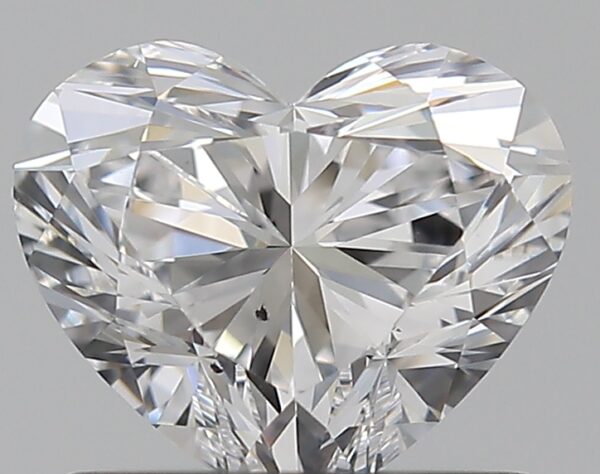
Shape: heart
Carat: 0.8
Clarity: SI1
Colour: D
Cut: EX
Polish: EX
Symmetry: EX
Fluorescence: N
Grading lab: GIA
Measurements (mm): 5.5 x 6.54 x 3.8